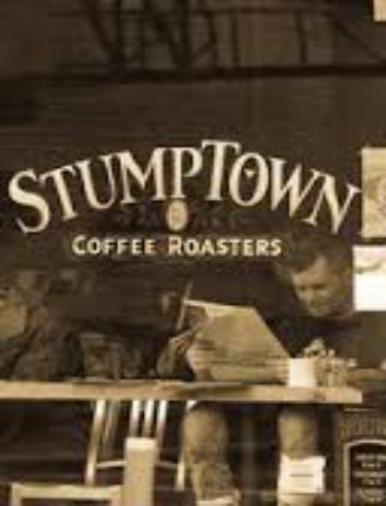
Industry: Food